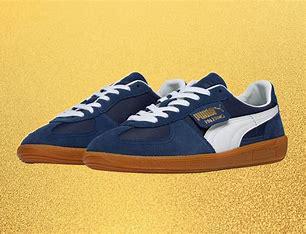
Brand: Puma
Model: Palermo